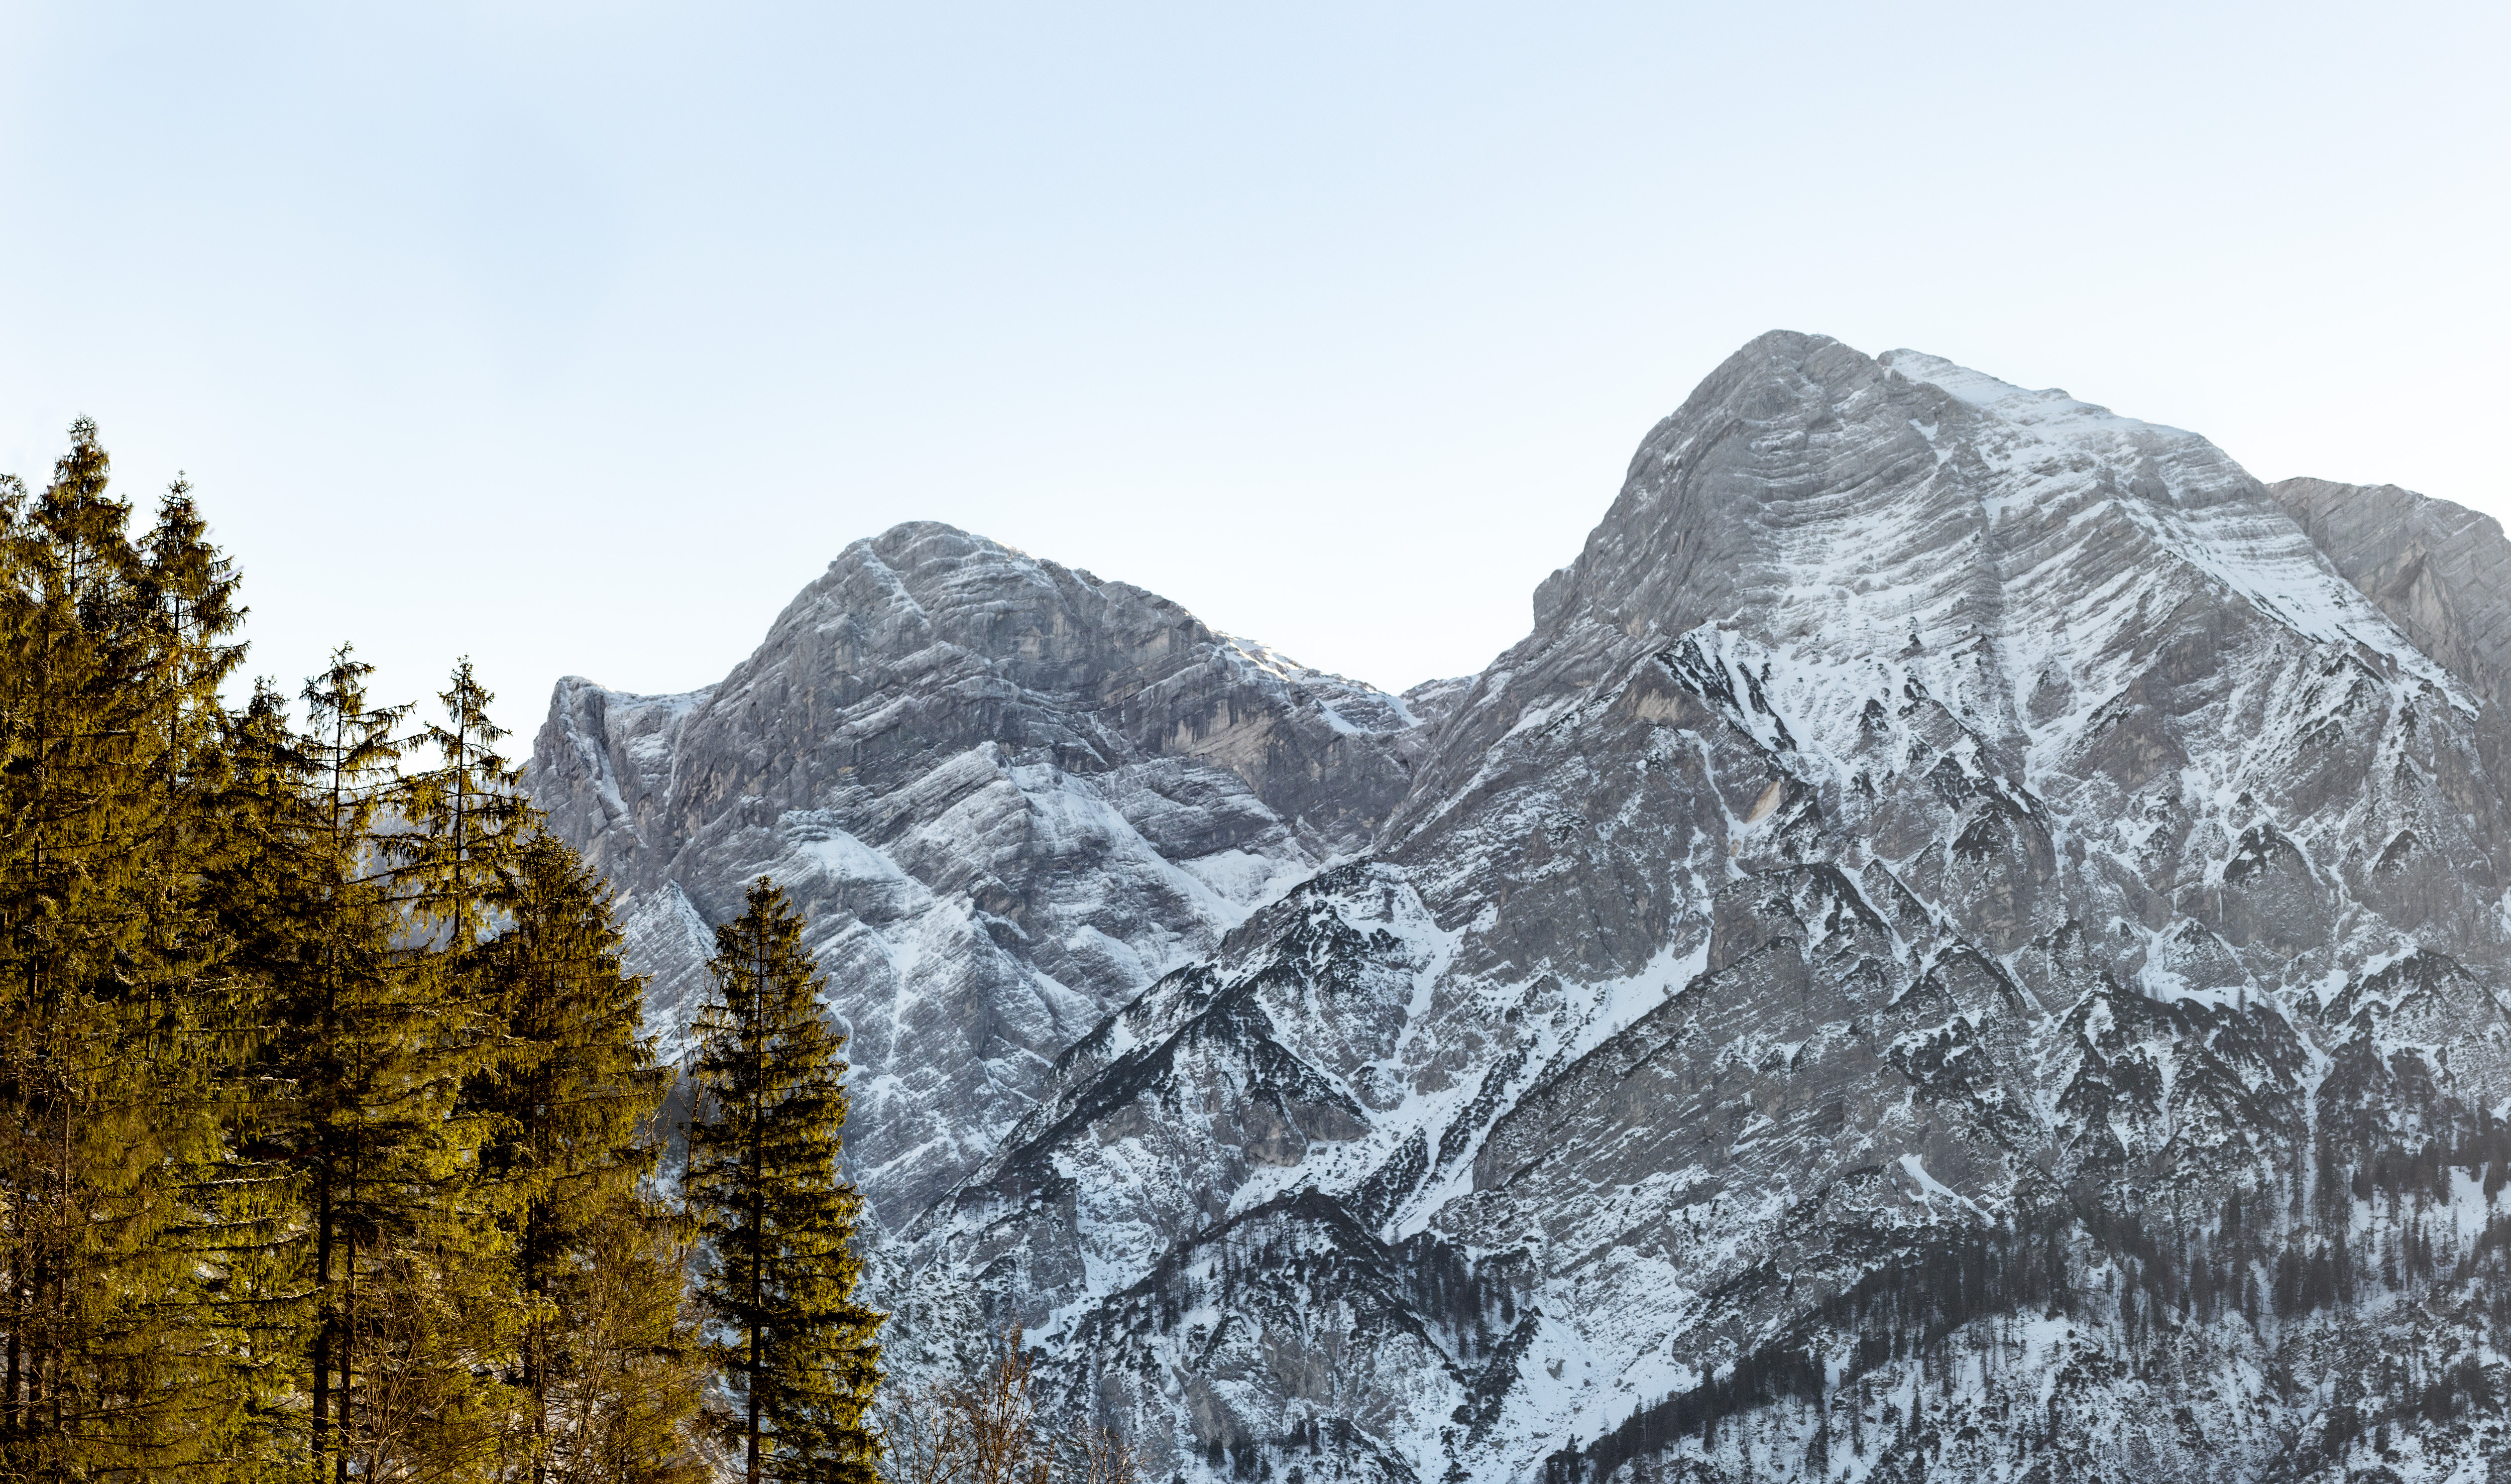
tree, nature, rock, wilderness, mountain, snow, winter, adventure, mountain range, terrain, ridge, summit, geology, alps, plateau, fell, landform, mountain pass, geographical feature, mountainous landforms